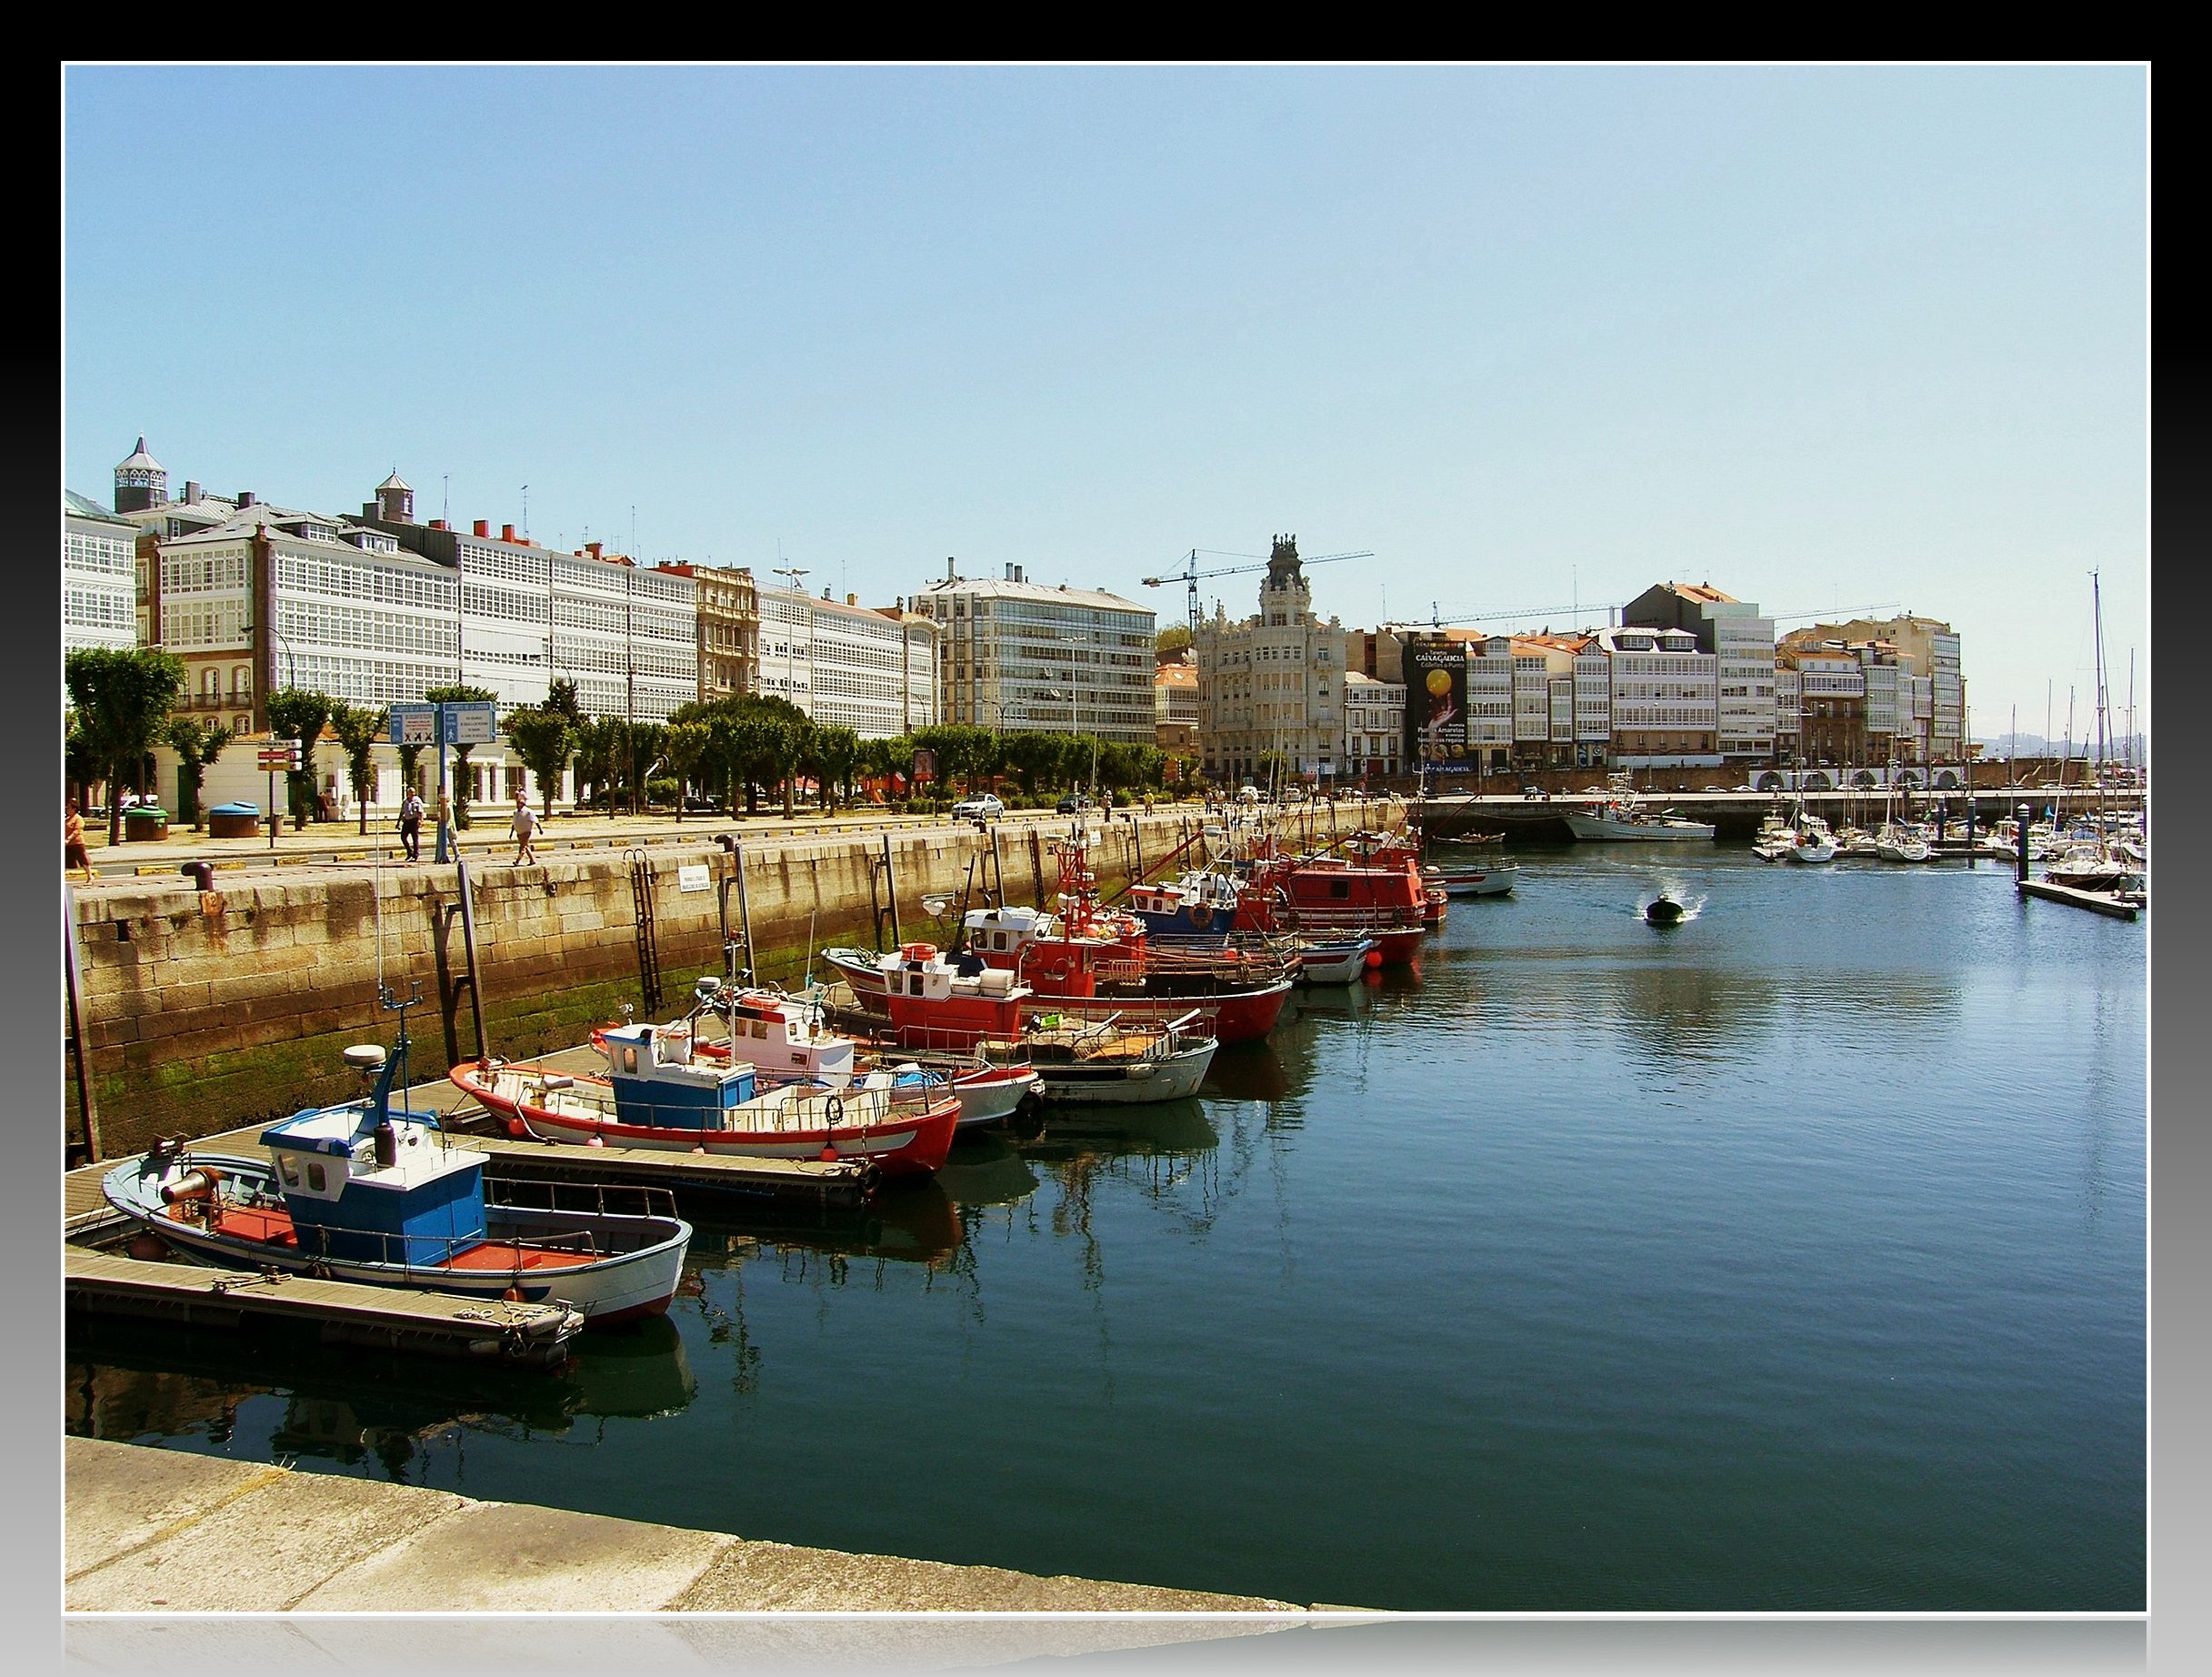
landscape, sea, dock, boat, cityscape, reflection, vehicle, bay, harbor, marina, port, tourism, waterway, spain, a, espaa, galicia, ggl1, corua